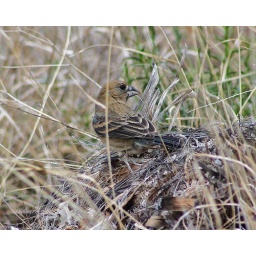
Female grosbeak in the grass along the window trail at the Chisos Mountains, Big Bend National Park, Brewster County Texas.